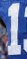
Number: 1